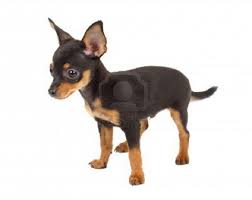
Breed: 237-n000095-toy_terrier